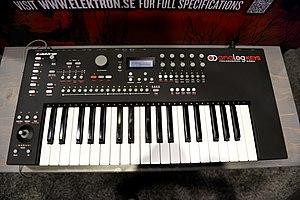
Elektron est un développeur et fabricant suédois d'instruments de musique fondé en 1998. Ils produisent principalement des instruments de musique électronique, mais ont également fait des modules d'effets et des logiciels. Depuis 2012, des filiales existent à Los Angeles et à Tokyo.